Tovarich (film)

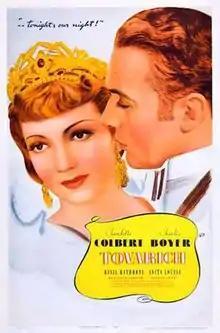
1937 US Theatrical Poster

Tovarich (the Russian word for "comrade" or "friend") is a 1937 American comedy film directed by Anatole Litvak, based on the 1935 play by Robert E. Sherwood, which in turn was based on the 1933 French play "Tovaritch" by Jacques Deval. It was produced by Litvak through Warner Bros., with Robert Lord as associate producer and Hal B. Wallis and Jack L. Warner as executive producers. The screenplay was by Casey Robinson from the French play by Jacques Deval adapted into English by Robert E. Sherwood. The music score was by Max Steiner and the cinematography by Charles Lang.